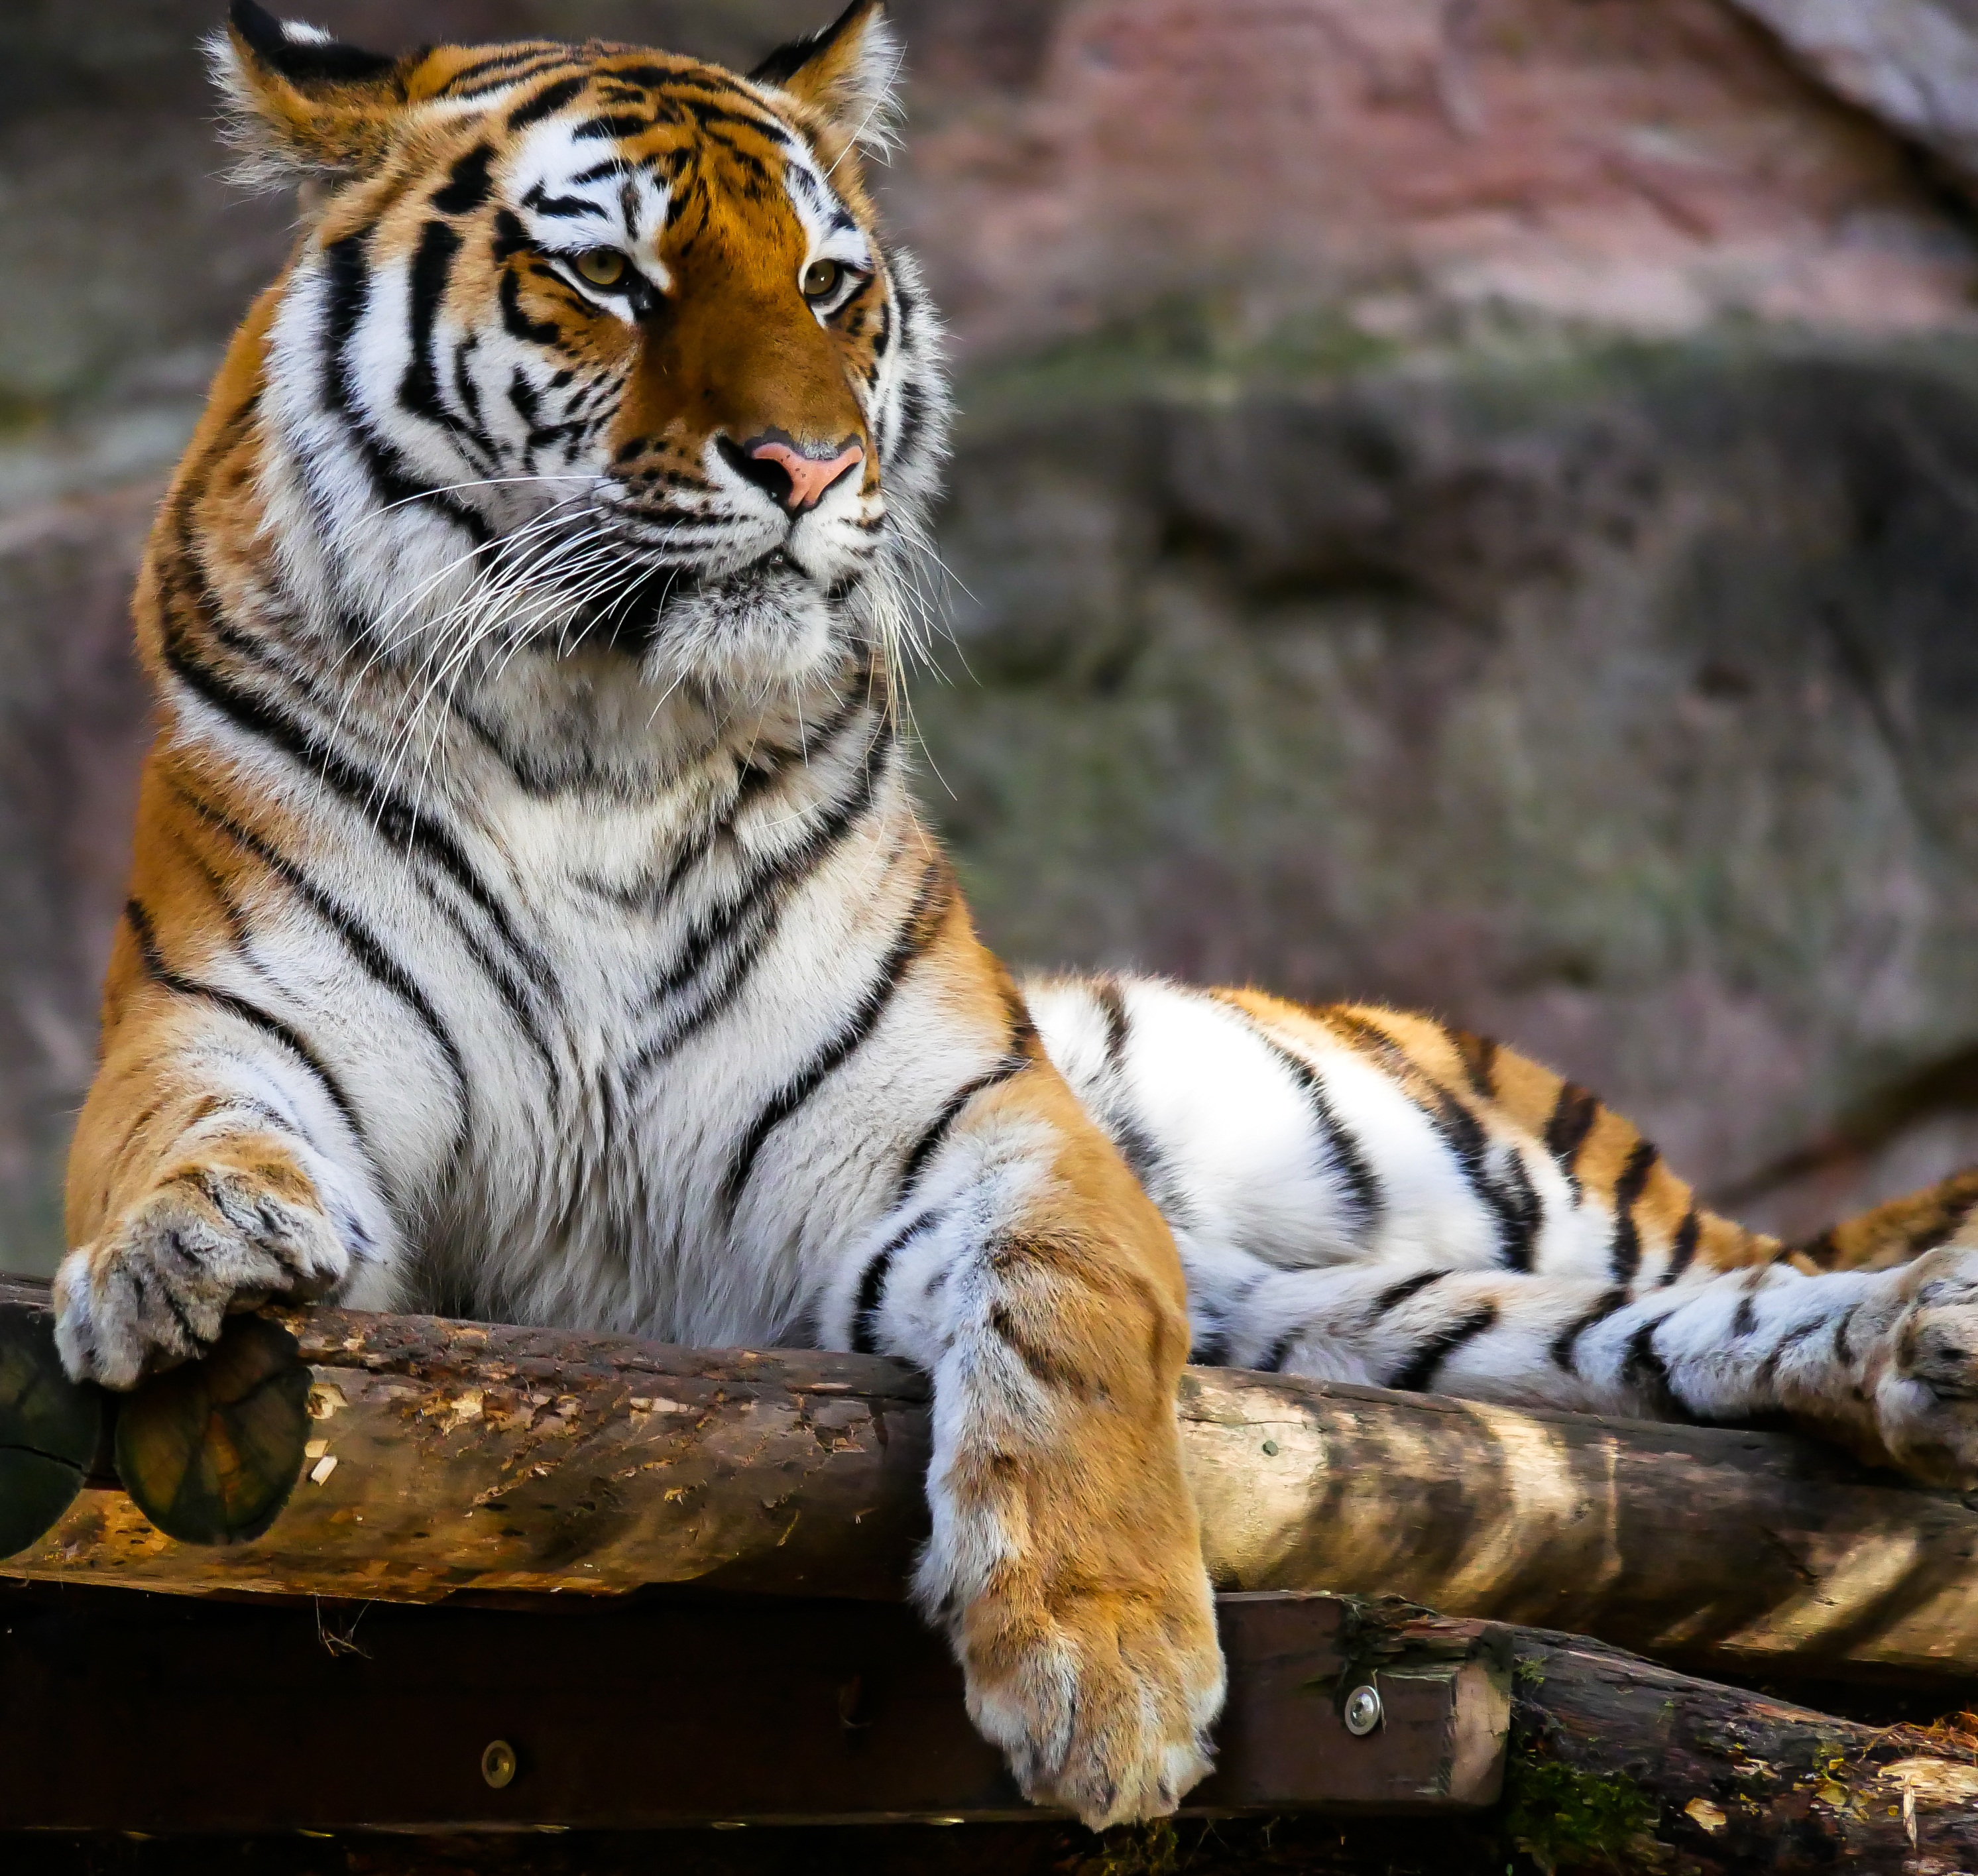
animal, wildlife, zoo, cat, mammal, predator, fauna, tiger, vertebrate, attention, big cats, cat like mammal, tiergarten n rnberg